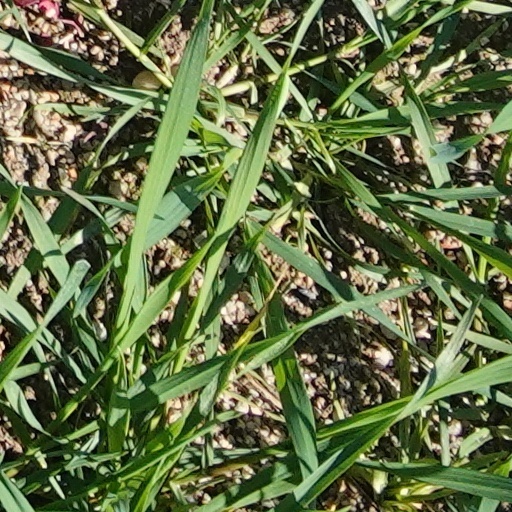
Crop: wheat